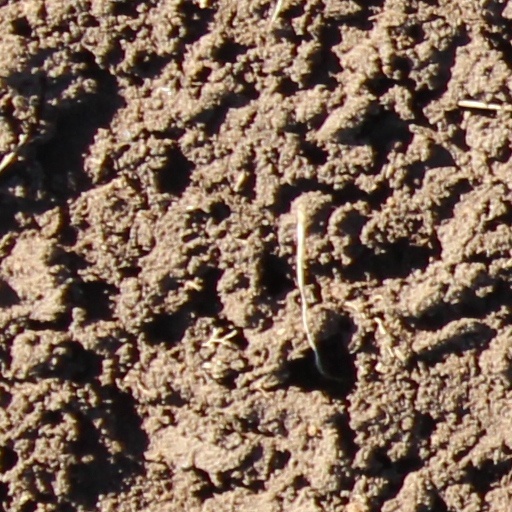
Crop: wheat